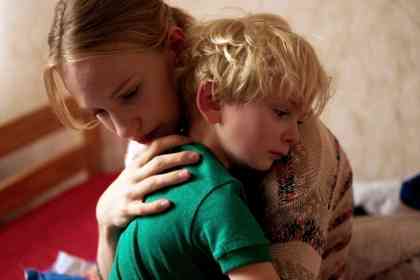
Gender: women